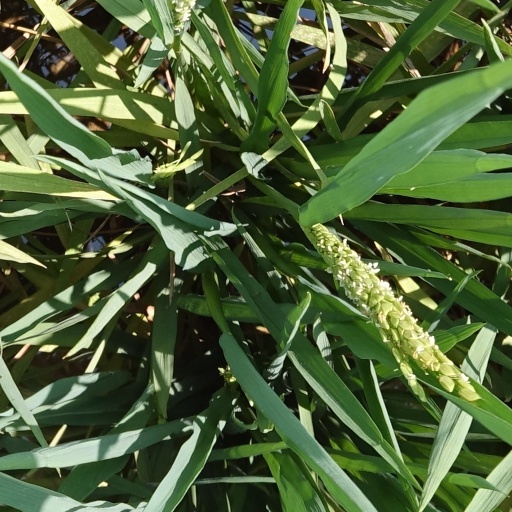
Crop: rice